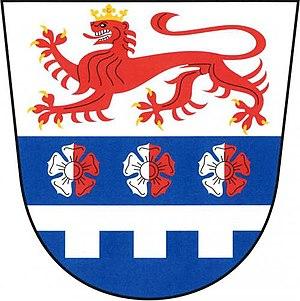
Vidice est une commune du district de Domažlice, dans la région de Plzeň, en République tchèque. Sa population s'élevait à 167 habitants en 2017.